Oath Keepers

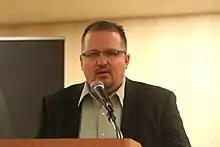
Founder Stewart Rhodes

The Oath Keepers has been identified as one of the "largest and most prominent organizations of the militia/patriot movement." Oath Keepers was founded in March 2009 by Elmer Stewart Rhodes, a Yale Law School graduate, former U.S. Army paratrooper, and former staffer for Republican Congressman Ron Paul. The SPLC lists Rhodes as a known extremist. Under Rhodes's leadership, Oath Keepers in 2013 instructed its members to form "Citizen Preservation" teams, including militias, to operate in communities across the country to defend Americans from government intentionally letting the country descend into chaos then declaring martial law and scrapping the constitution, stating that "They are preparing to control and contain us, and to shoot us, but not preparing to feed us."